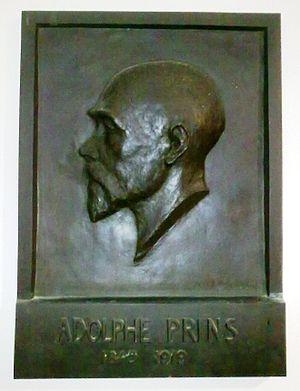
Adolphe Prins le juriste (1845-1919) portrait en bas-relief de bronze dans les couloirs de l'ancienen Faculté de Droit de l'Université de Bruxelles (ULB)